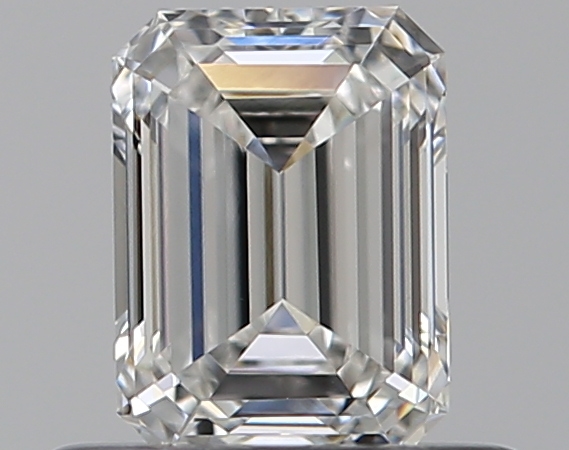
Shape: emerald
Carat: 0.5
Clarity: VVS2
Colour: G
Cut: EX
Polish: EX
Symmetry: VG
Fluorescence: N
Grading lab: GIA
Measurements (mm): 5.3 x 3.9 x 2.45